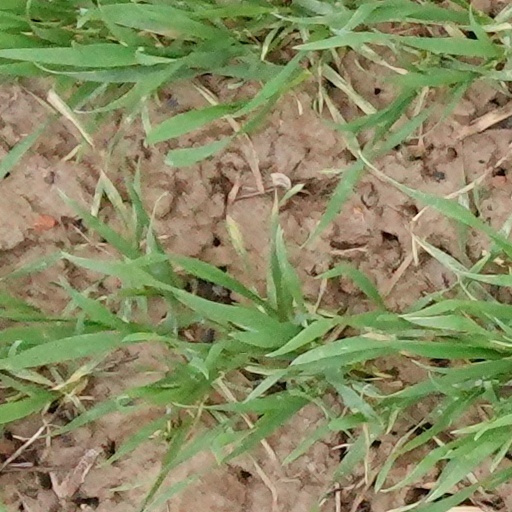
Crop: wheat